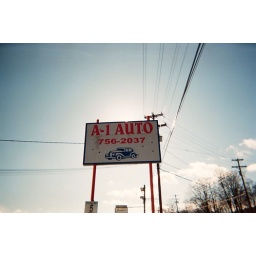
first in the phone book